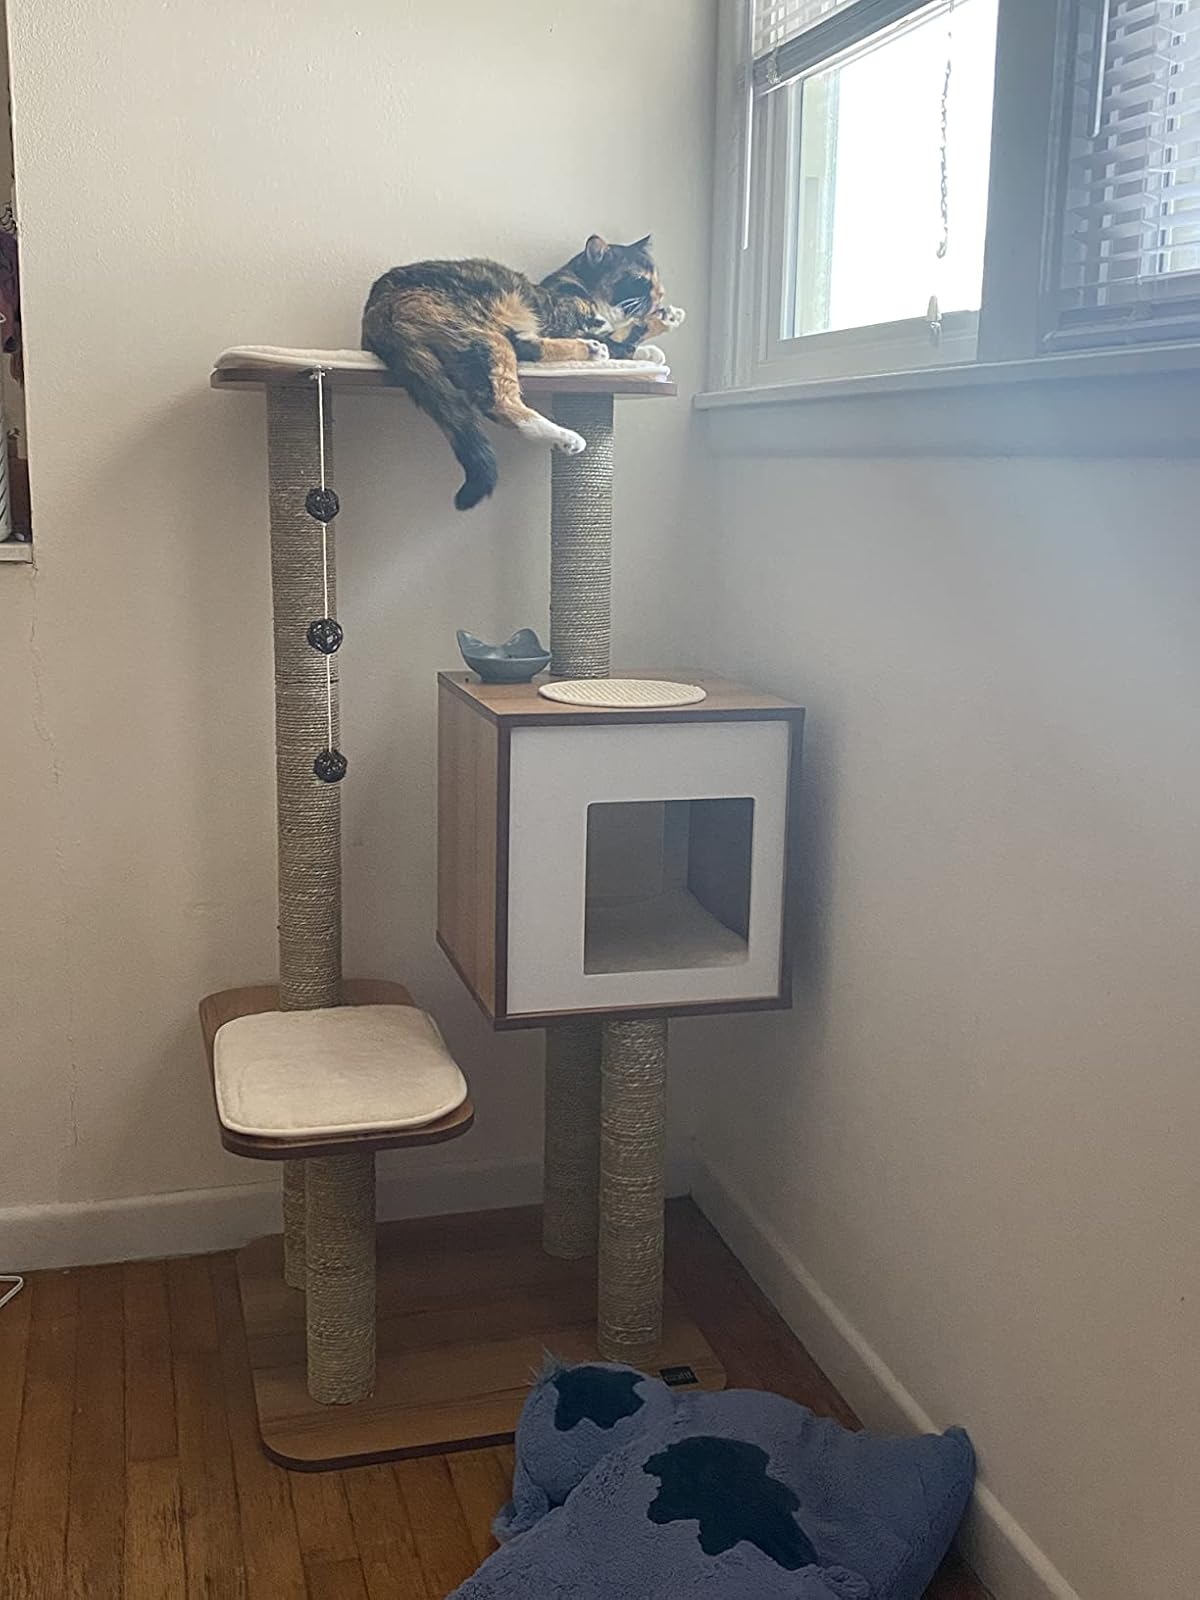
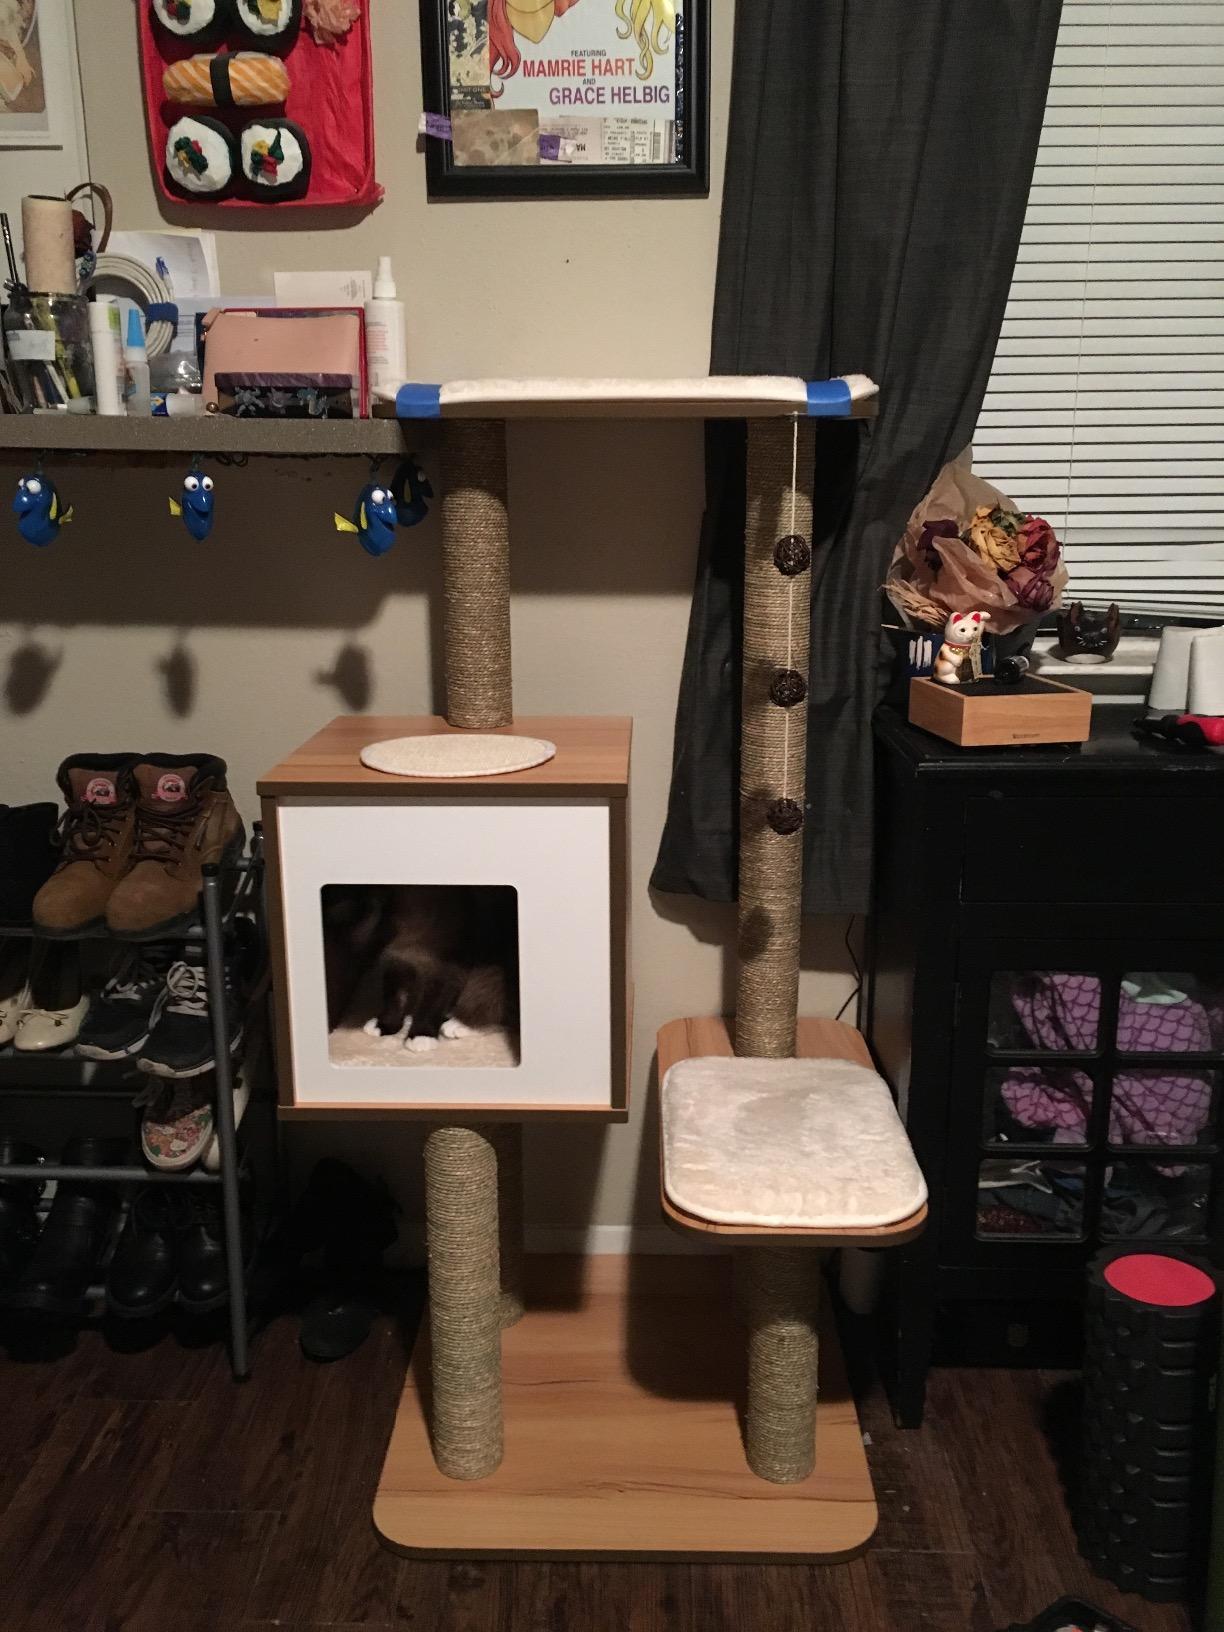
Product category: items_cat tree
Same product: yes